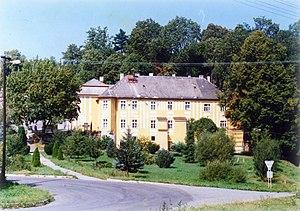
Puklice est une commune du district de Jihlava, dans la région de Vysočina, en République tchèque. Sa population s'élevait à 845 habitants en 2019.